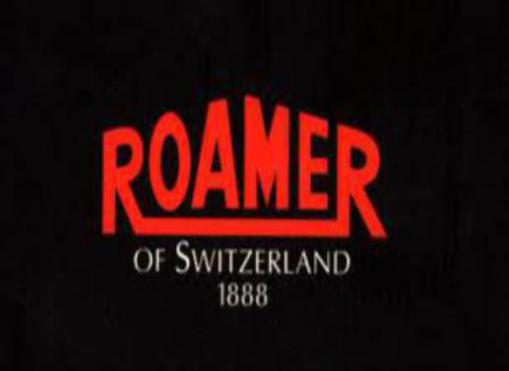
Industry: Clothes